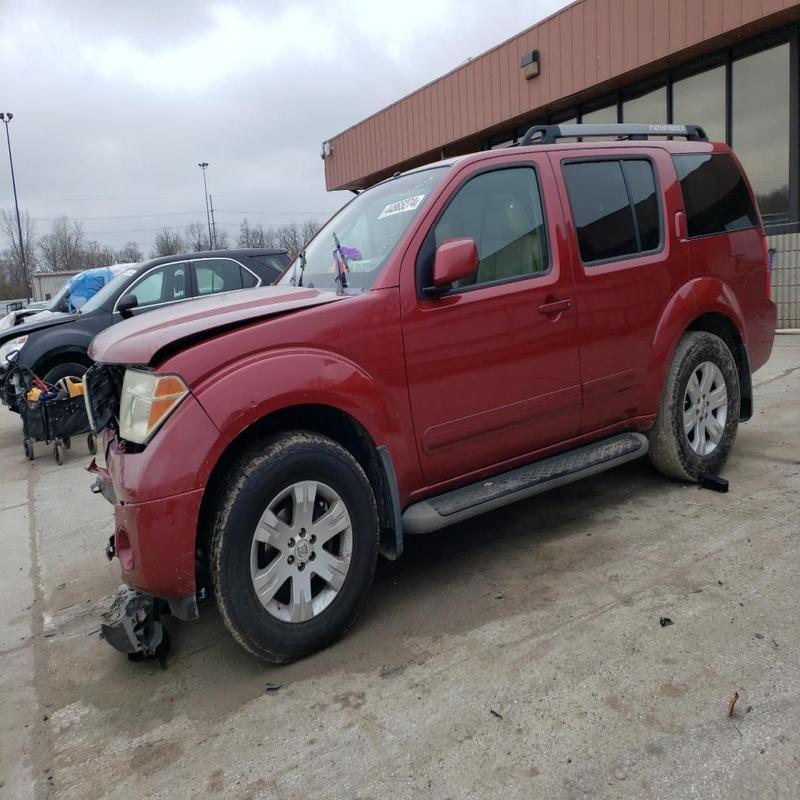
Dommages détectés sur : pare-choc avant, capot, aile avant gauche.
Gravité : majeur